Liam Hatch

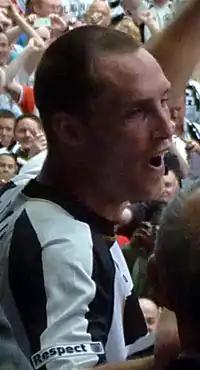
Hatch with Darlington following the 2011 FA Trophy Final

Liam Maurice Adam Hatch (born 3 April 1982) is an English former footballer who played as a striker and defender.